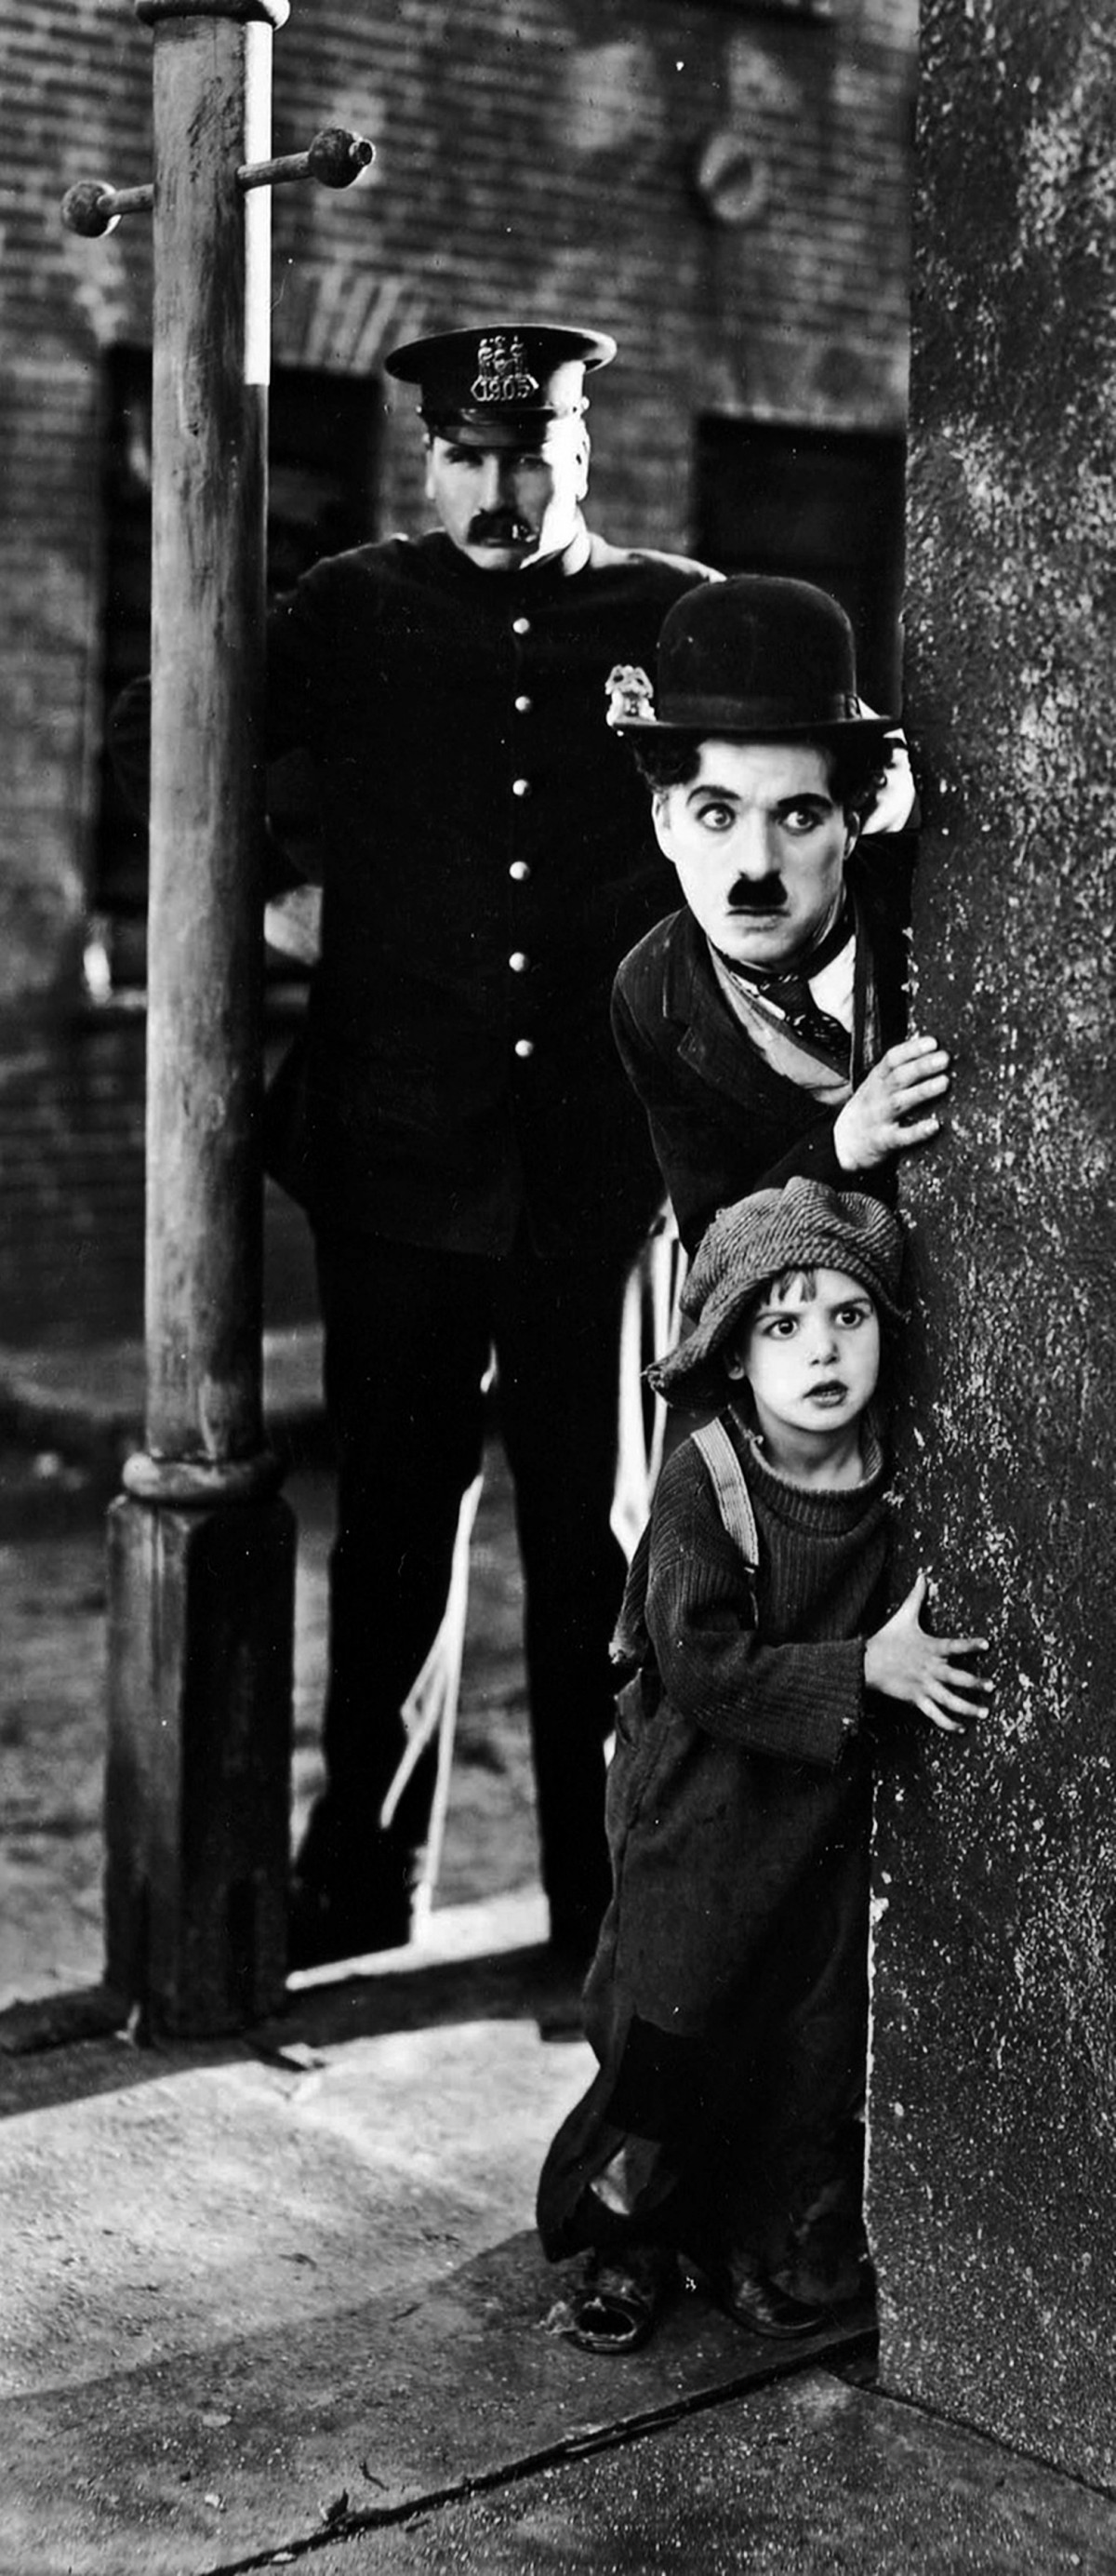
Haplin, clothing, face, photograph, white, hat, black, black and white, standing, gesture, style, headgear, flash photography, monochrome, people, monochrome photography, snapshot, street, vintage clothing, formal wear, sun hat, stock photography, happy, fun, toddler, road, suit, costume hat, child, cap, photography, tie, uniform